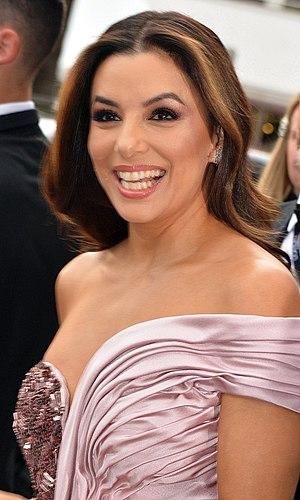
Eva Longoria au Festival de Cannes 2019.
Eva Longoria est une actrice, productrice, scénariste, réalisatrice et mannequin américaine née le 15 mars 1975 à Corpus Christi. De 2007 à 2011, elle était aussi connue sous le nom d'Eva Longoria Parker à la suite de son mariage avec Tony Parker.